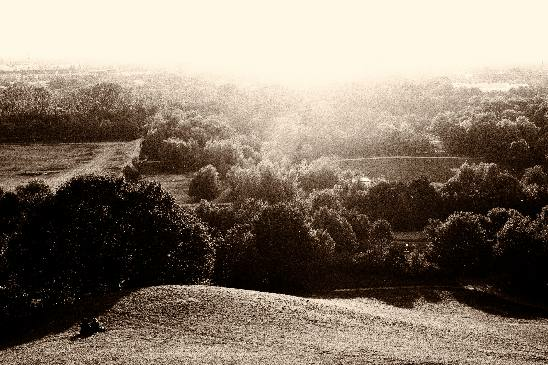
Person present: No